Governor of Gaziantep

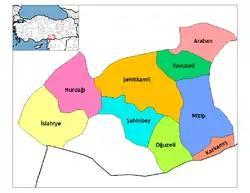
Map of the Province of Gaziantep, showing the provincial districts.

The Governor of Gaziantep (Turkish: "Gaziantep Valiliği") is the civil service state official responsible for both national government and state affairs in the Province of Gaziantep. Similar to the Governors of the 80 other Provinces of Turkey, the Governor of Gaziantep is appointed by the Government of Turkey and is responsible for the implementation of government legislation within Gaziantep. The Governor is also the most senior commander of both the Gaziantep provincial police force and the Gaziantep Gendarmerie.